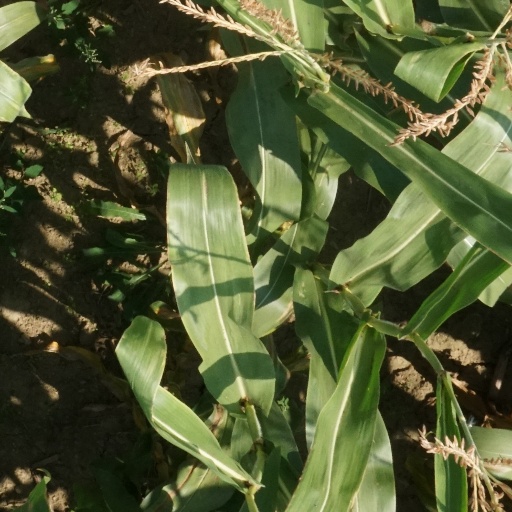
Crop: maize; corn